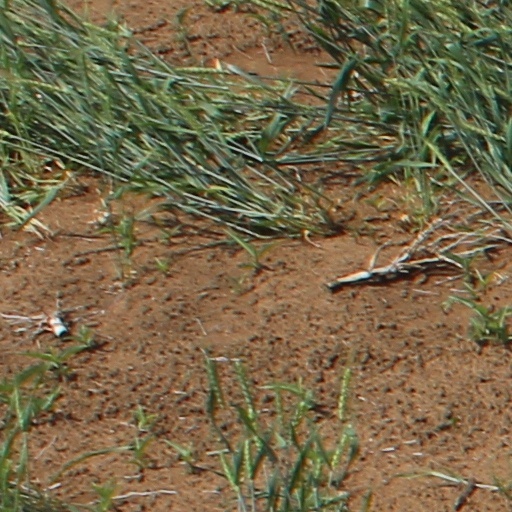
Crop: wheat